Arthur Harari

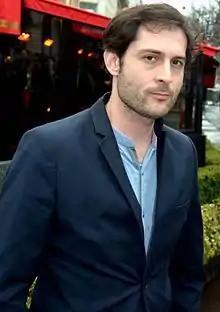
Arthur Harari at the special lunch for nominees of the 2017 César Awards

Arthur Harari (born 1981 in Paris) is a French film director, screenwriter and actor. He is most known for co-writing "Anatomy of a Fall" (2023) with Justine Triet, for which he won the Golden Globe Award for Best Screenplay, BAFTA Award for Best Original Screenplay, César Award for Best Original Screenplay and Academy Award for Best Original Screenplay.